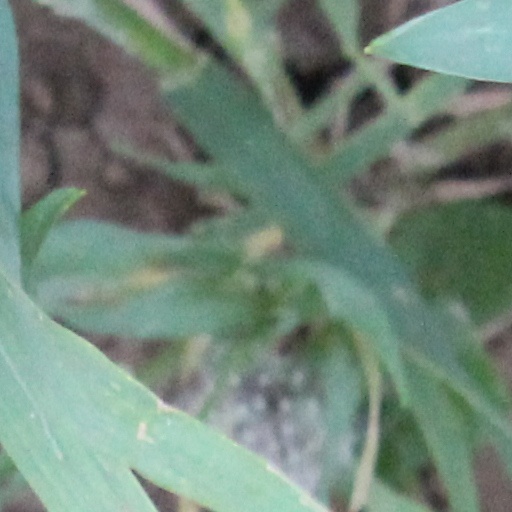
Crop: wheat